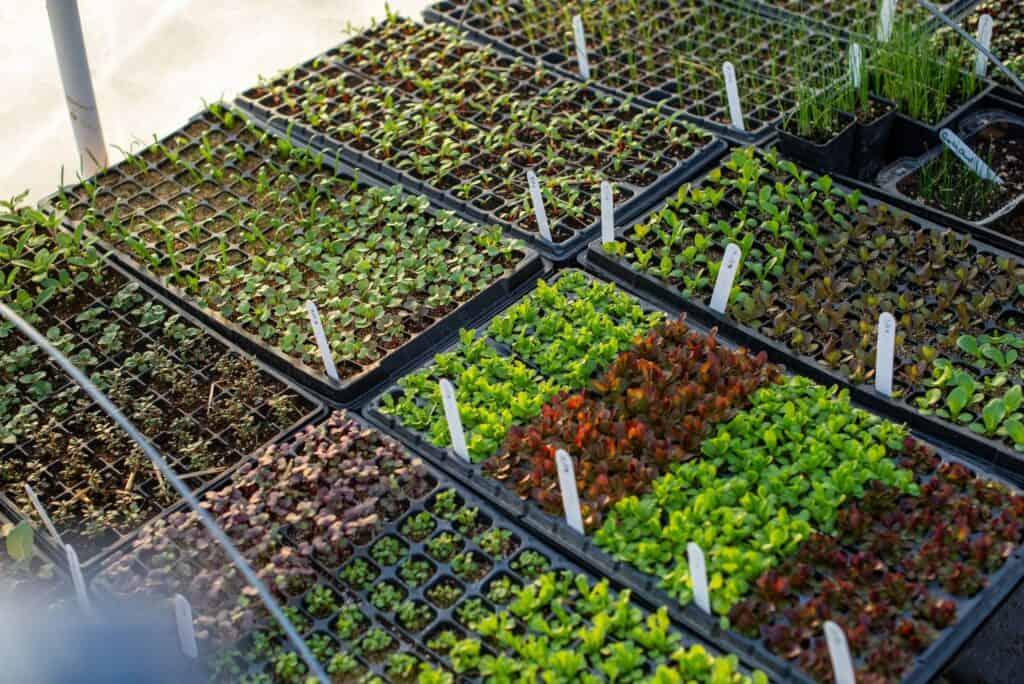
Vishubaka vingi vya miche ndani ya banda la kuoteshea mimea, kila kishubaka kina miche midogo iliyopandwa kwa mpangilio wa grini, ikionyesha hatua za awali za ukuaji, kuna vijiganga vyeupe vilivyowekwa kwenye udongo katikati kila kishubaka kinatumia kutambulisha aina ya mmea.